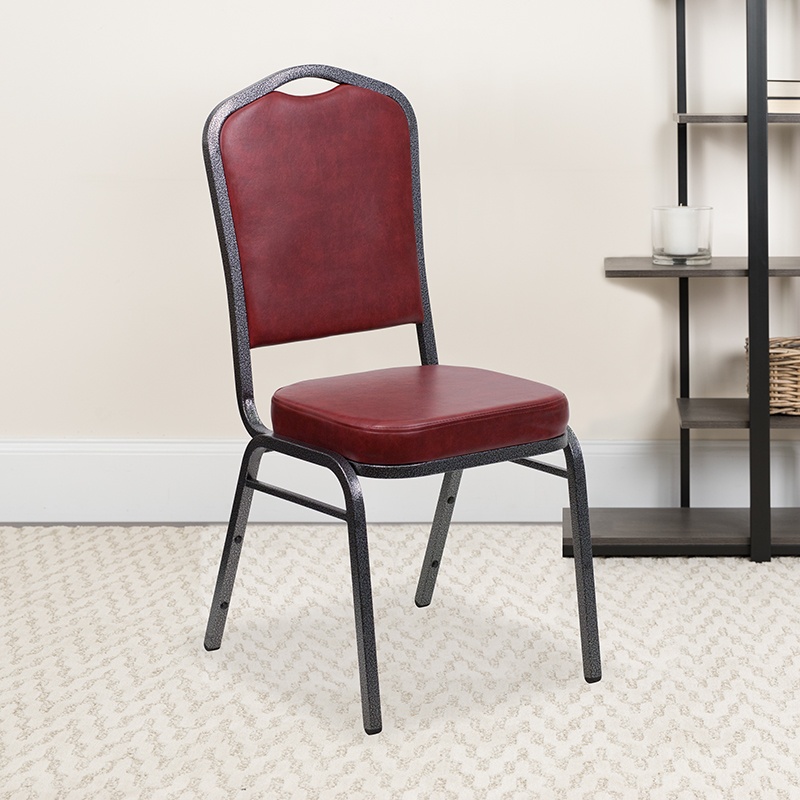
Spartan Series Crown Back Stacking Banquet Chair in Burgundy Vinyl - Silver Vein Frame [IFN-C7-142]
Make an impressive presentation in your banquet hall when clients come to visit your facility with these ballroom chairs. Built for the commercial industry these popular crown back banquet chairs have been tested to hold up to 500 pounds. With a high seating capacity these stack chairs are perfect for the event rental business. This standout hospitality chair can be used as is and still command attention or be dressed up for formal events by placing a chair cover over it. The chair is cushioned with 2.5" thick CAL 117 fire retardant foam and is covered in durable upholstery for high usage. The sturdy frame with gracefully angled legs are made of 16 gauge steel in a lasting powder coated finish. Double support braces reinforce the frame to give it great strength and durability. Bumper guards prevent scratches on the frame when stacked (up to 15 high) and non-marring floor glides protect your floor by sliding smoothly when you need to move the chair. This multi-use stacking upholstered stack chair is an excellent option for churches, banquet halls, training rooms, hotels, convention centers and schools. Add banquet chairs to your home dining table to add a contrasting look to your dining room or kitchen. [IFN-C7-142]
Brand: Improved Seating
Category: Business & Industrial > Hotel & Hospitality > Hospitality Supplies